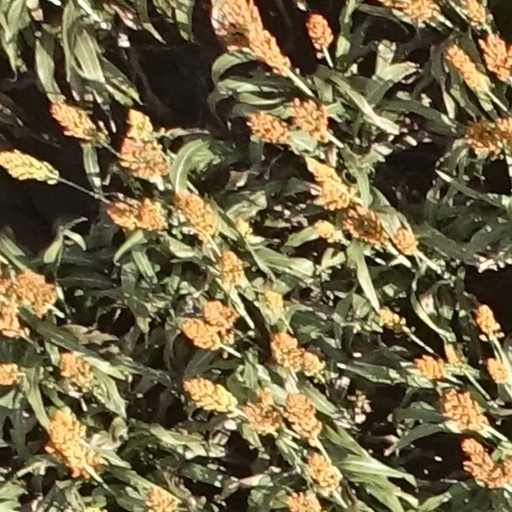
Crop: sorghum